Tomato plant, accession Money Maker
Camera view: tilt-top (135 deg); turntable rotation: 330 degrees
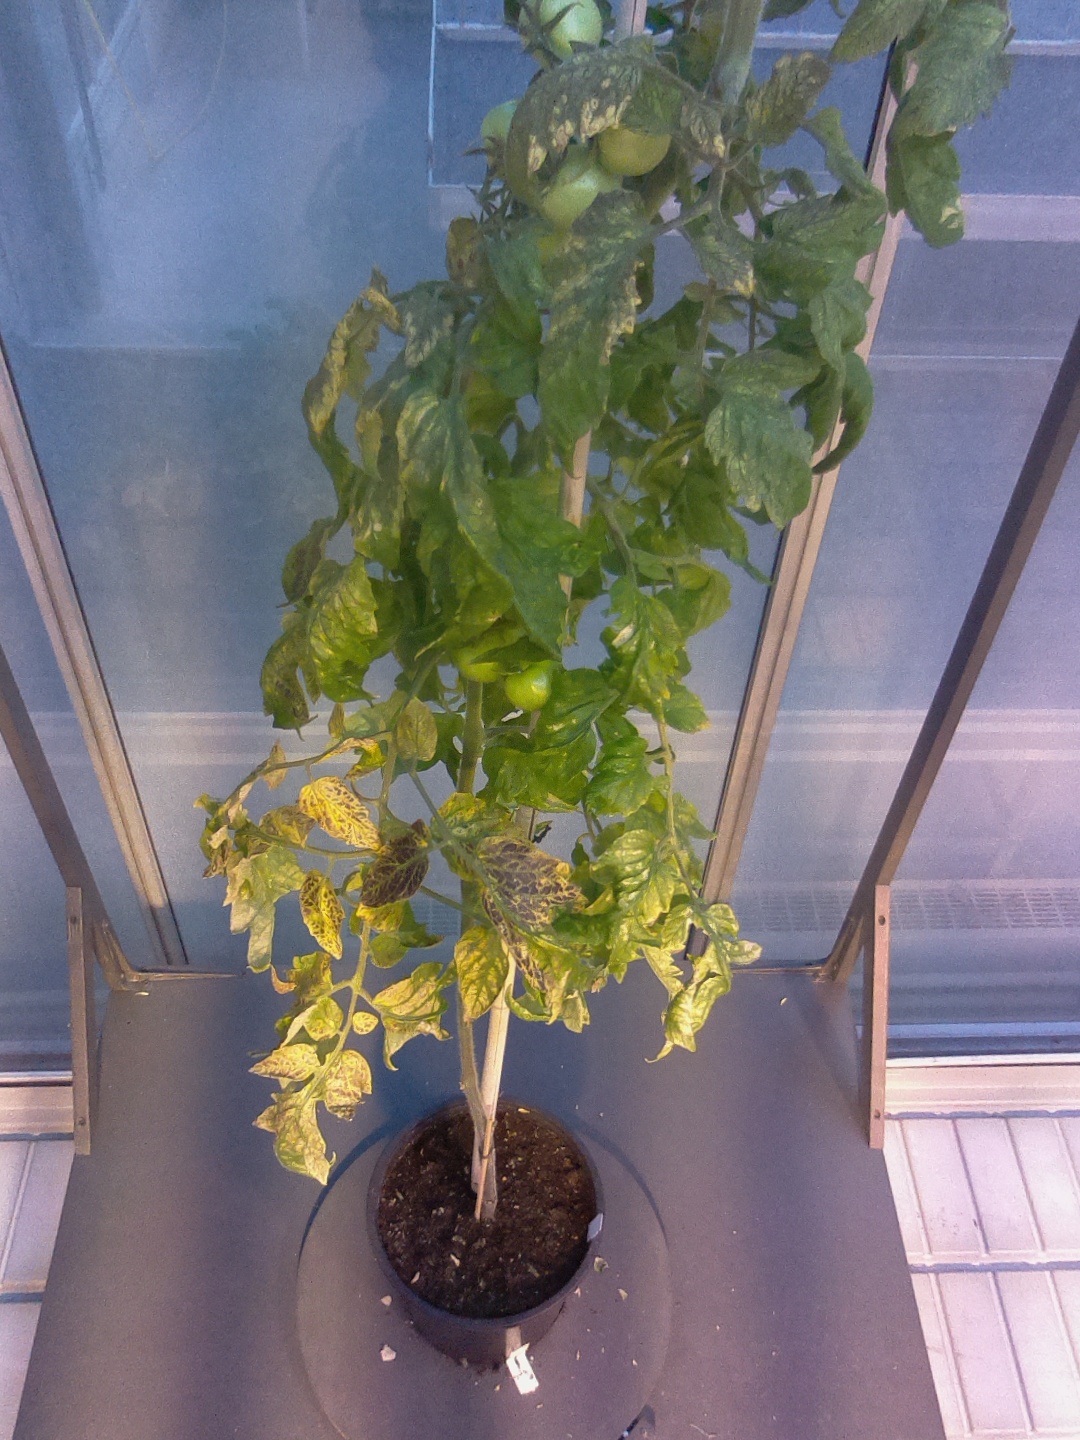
BBCH growth stage 79: 90% -100% of final fruit size